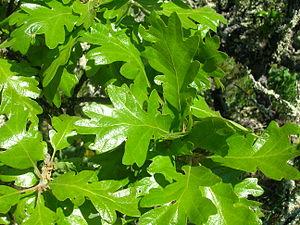
Le chêne de Garry est un arbre de la famille des Fagacées originaire de l'ouest de l'Amérique du Nord.